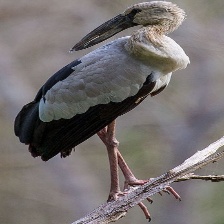
Species: ASIAN OPENBILL STORK
Scientific name: ANASTOMUS OSCITANS
ImageNet parent category: white_stork